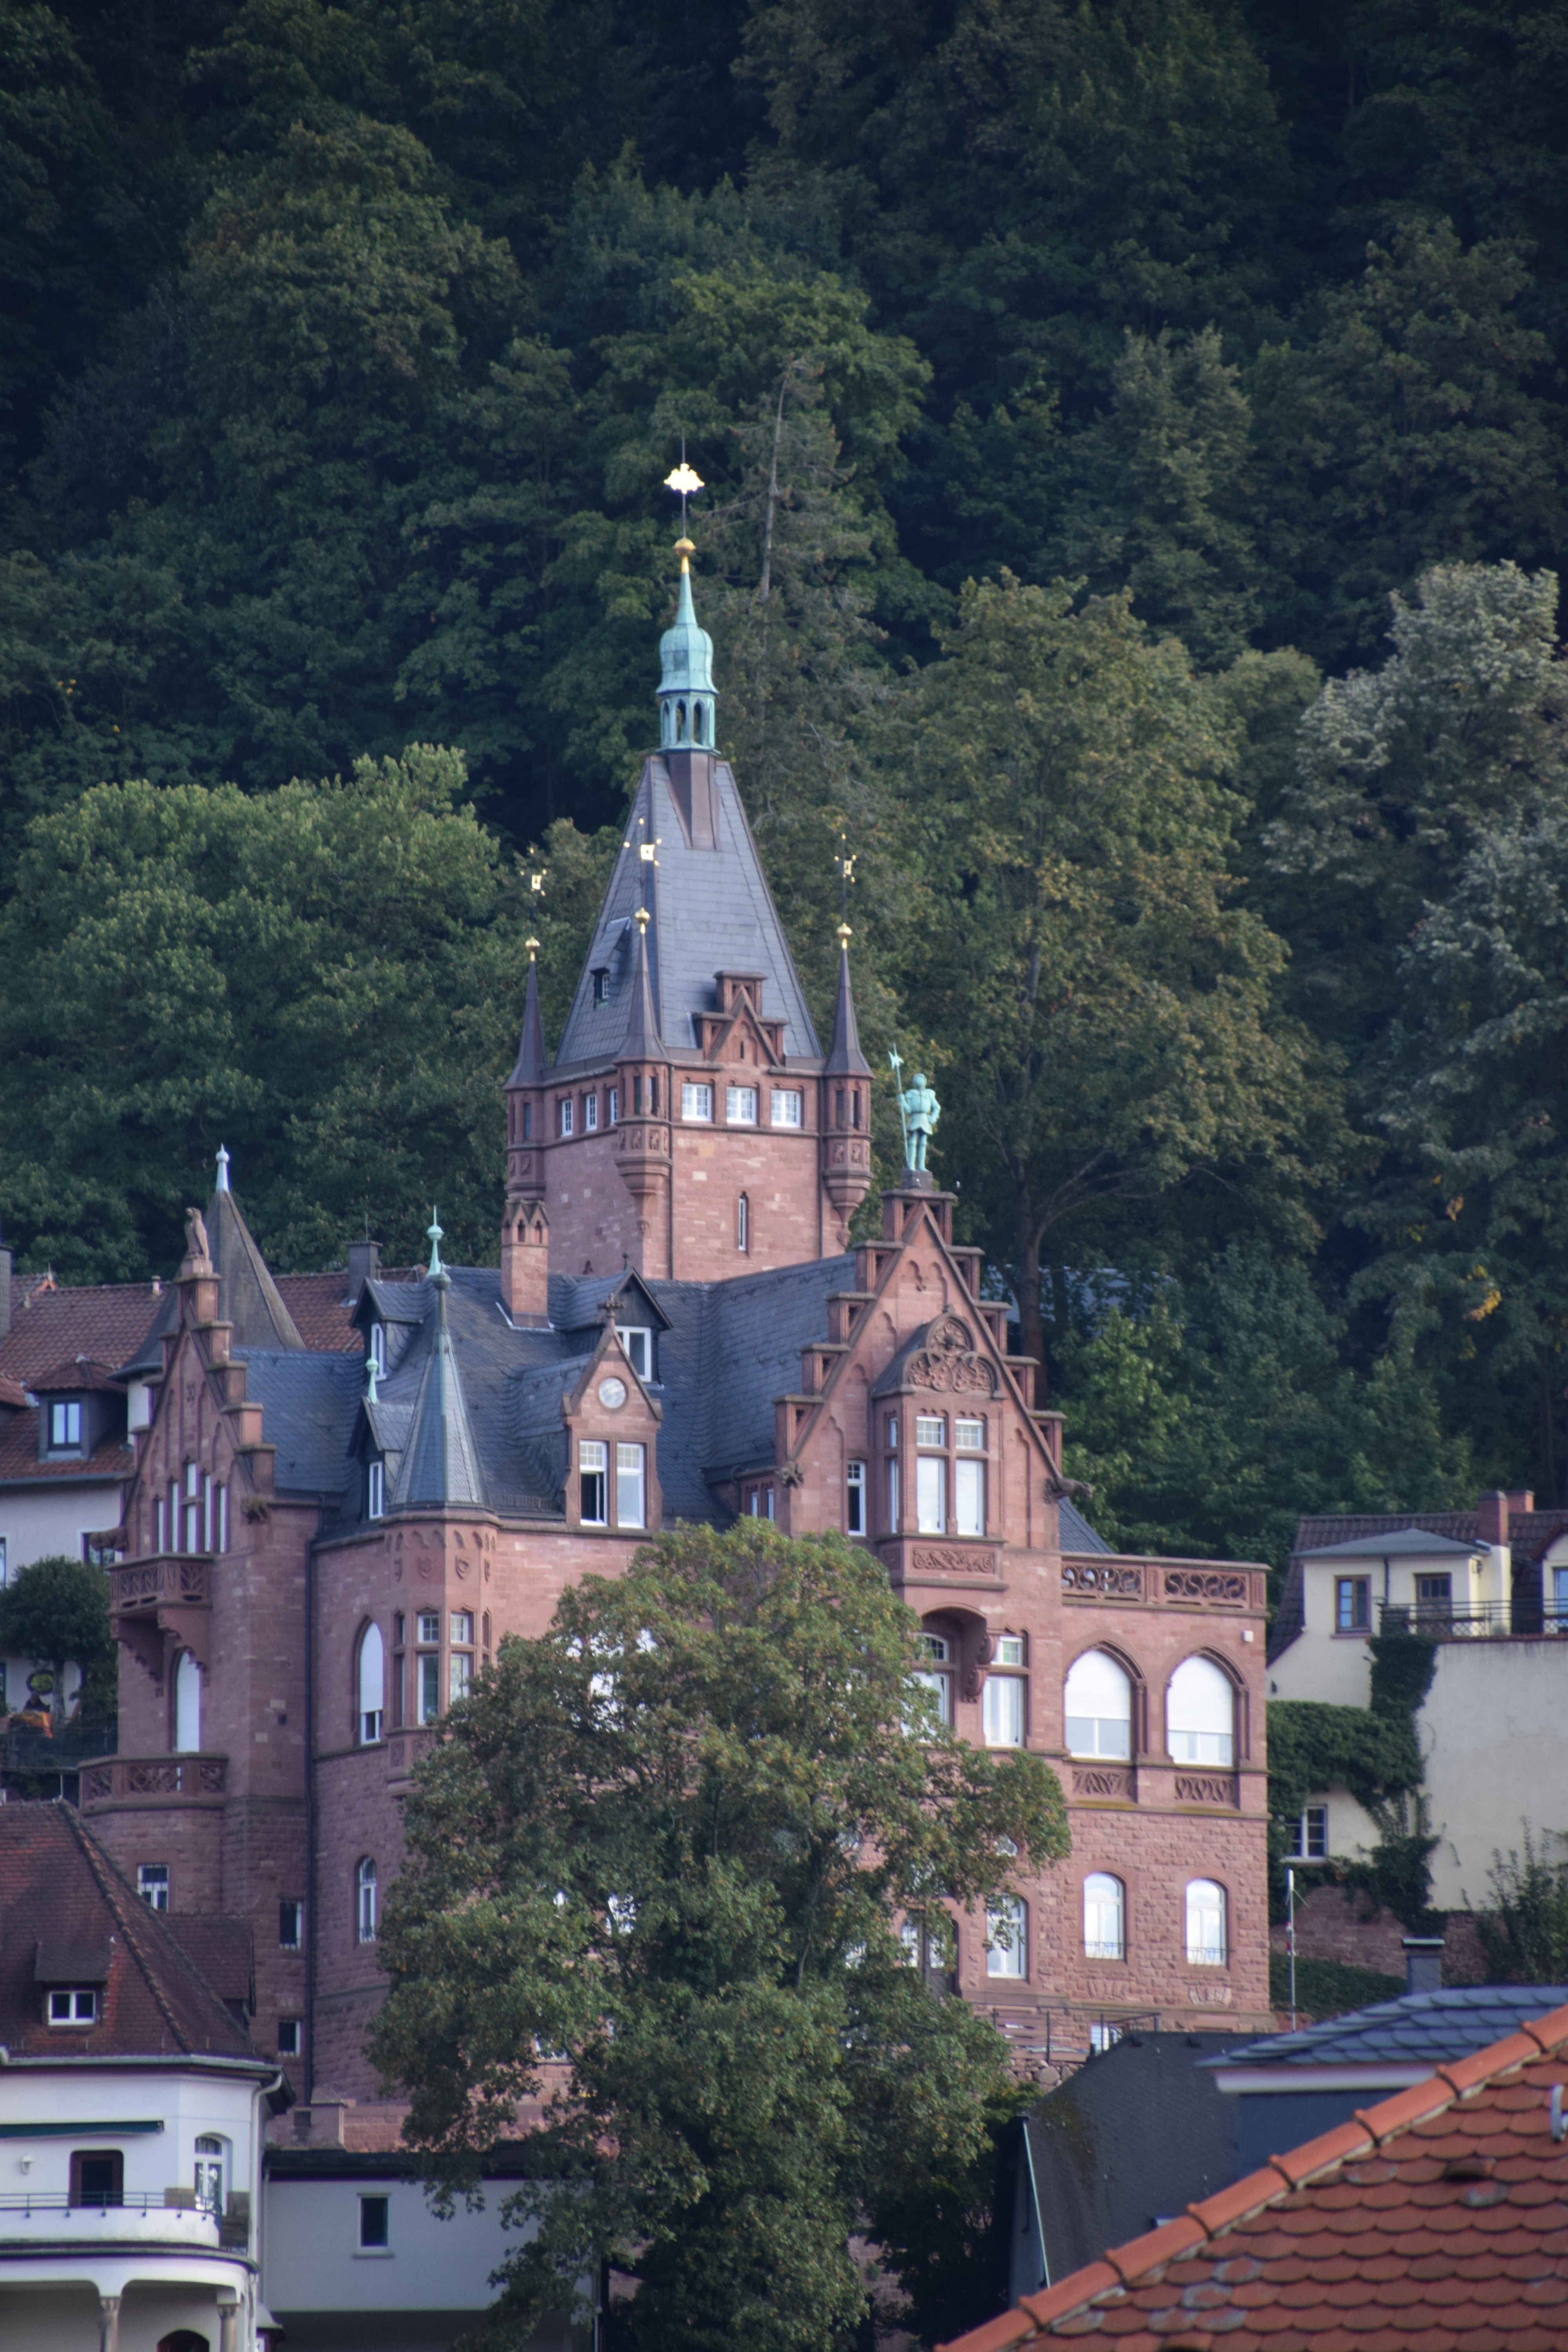
architecture, town, building, chateau, old, tower, heidelberg, church, tourism, place of worship, historical, small town